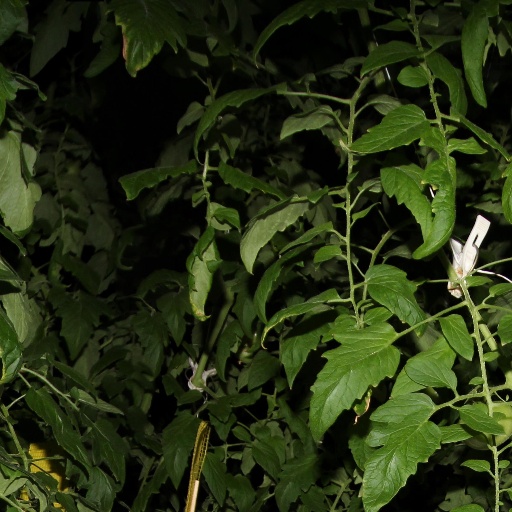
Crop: tomato